Tabrizi tradition

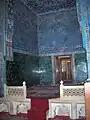
Interior of the Green Mosque: opening to the prayer hall

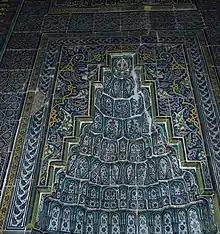
The Mihrab of Muradiye Mosque, Edirne

Only two monuments from the fifteenth century remain in Tabriz, both significantly damaged, from the Qara Qoyunlu period: the Blue Mosque and the (partially preserved).